Itakura Tōyōdai-mae Station

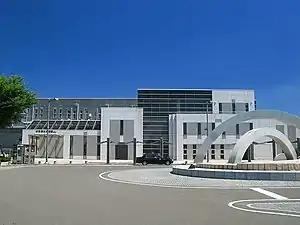
Itakura Tōyōdai-mae Station in August 2012

is a passenger railway station in the town of Itakura, Gunma, Japan, operated by the private railway operator Tōbu Railway. The station is numbered "TN-07".